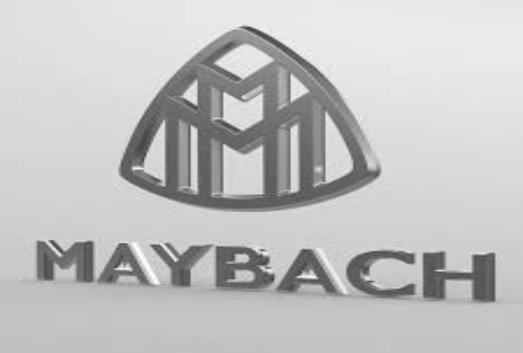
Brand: maybach-1
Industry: Transportation